History of copyright

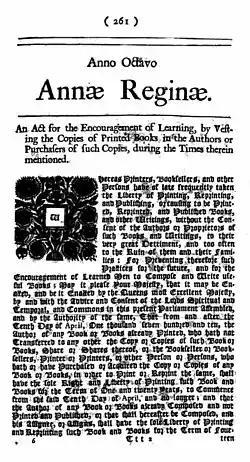
The Statute of Anne came into force in 1710

In England the printers, known as stationers, formed a collective organisation, known as the Stationers' Company. In the 16th century, the Stationers' Company was given the power to require all lawfully printed books to be entered into its register. Only members of the Stationers' Company could enter books into the register. This meant that the Stationers' Company achieved a dominant position over publishing in 17th-century England (no equivalent arrangement formed in Scotland and Ireland).